Marco Antonio Figueroa

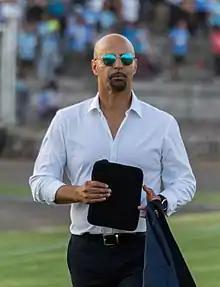
Figueroa with O'Higgins in 2019

Marco Antonio Figueroa Montero (born 21 February 1962) is a Chilean former footballer, currently manager for Nicaragua. He is commonly known as "El Fantasma" (Spanish word: "The phantom"). Figueroa played as a striker and spent the majority of his playing career at Mexico, after retiring in 1998, at the Chilean powerhouse Universidad Católica, aged 36.